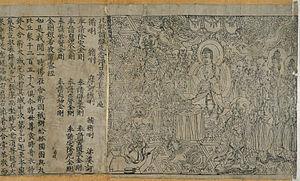
- Littérature du VIIe siècle - Littérature du VIIIe siècle - Littérature du IXᵉ siècle - Littérature du Xe siècle - Littérature du XIe siècle